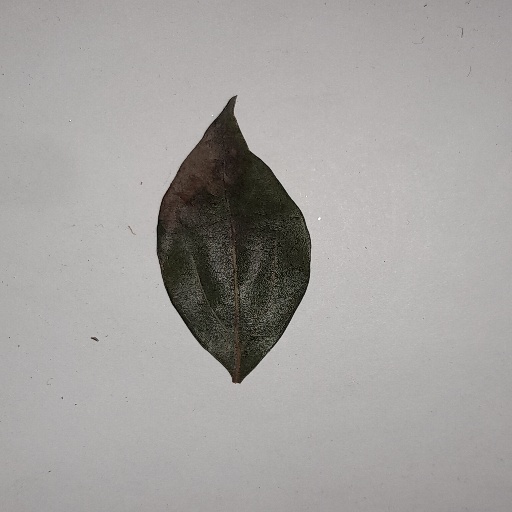
Species: Camphor
Leaf condition: Bacterial Spot